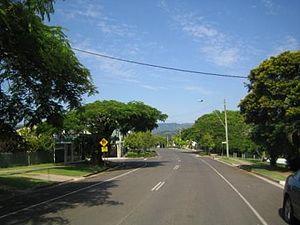
Woombye est un village résidentiel du sud-est du Queensland, en Australie à 98 km au nord de Brisbane.